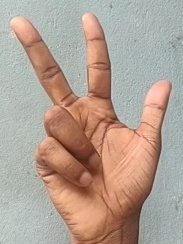
ASL sign: 3